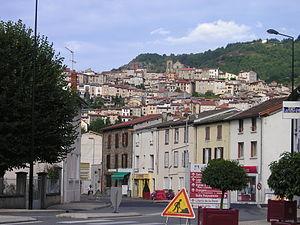
Le Massif central est un massif montagneux essentiellement hercynien qui occupe le centre de la moitié sud de la France métropolitaine. D'une surface de 85 000 km², soit 15 % environ du territoire métropolitain, c'est le massif le plus vaste du pays. Le massif est d'altitude moyenne et ses reliefs sont souvent arrondis par l'érosion. Il culmine à 1 885 mètres au sommet volcanique du puy de Sancy. Dans l'ensemble, il s'est formé il y a 500 millions d'années, bien que les causses et surtout les reliefs volcaniques soient plus récents, ces derniers étant consécutifs à la formation des Alpes et des Pyrénées. Le Massif central abrite en effet l'essentiel des volcans français de métropole.